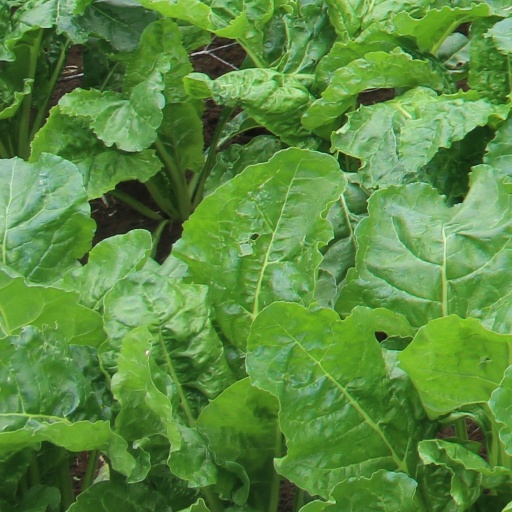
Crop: sugar beet